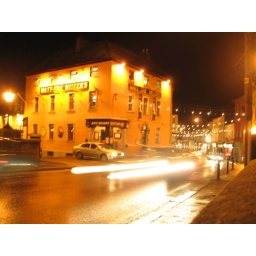
Kilkenny nightlife. Walking over a bridge after seeing the river shot of the castle